Gandhara

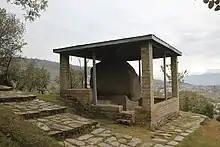
Major Rock Edict of Ashoka in Mansehra

During the Mauryan era, Gandhara held a pivotal position as a core territory within the empire, with Taxila serving as the provincial capital of the North West. Chanakya, a prominent figure in the establishment of the Mauryan Empire, played a key role by adopting Chandragupta Maurya, the initial Mauryan emperor. Under Chanakya's tutelage, Chandragupta received a comprehensive education at Taxila, encompassing various arts of the time, including military training, for a duration spanning 7–8 years.